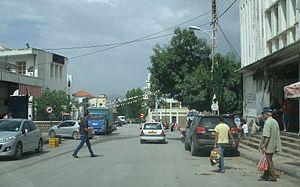
La route nationale traversant Djimla, agglomération de la wilaya de Jijel
Djimla est une commune de la wilaya de Jijel en Algérie, située à 45 km au sud-est de Jijel.